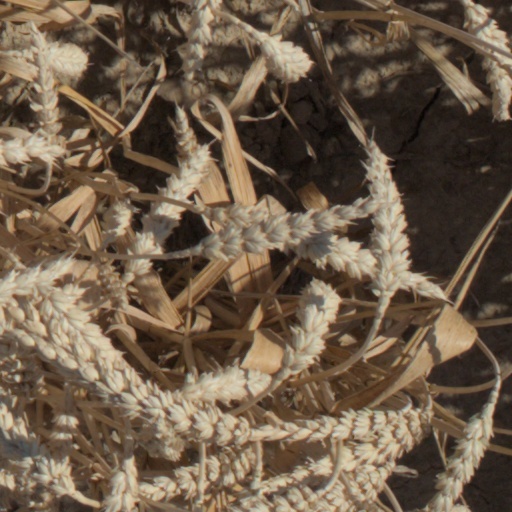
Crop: wheat